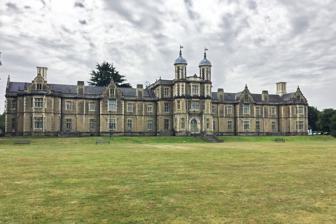
Building: Snaresbrook Crown Court
Country: United Kingdom
Year built: 1843
Historic building in Snaresbrook, London 51°34′47″N 0°1′0″E / 51.57972°N 0.01667°E / 51.57972; 0.01667 Snaresbrook Crown Court Location in Greater London Former names Wanstead Infant Orphan Asylum (1843–1938) Royal Wanstead School (1938–1971) General information Type Crown Court Address 75 Hollybush Hill, E11 1QW Town or city Redbridge, London Country England Groundbreaking 1841 Completed 1843 ; 182 years ago ( 1843 ) Design and construction Architect(s) George Gilbert Scott William Bonython Moffatt Listed Building – Grade II Criteria Historic Interest Architectural Interest Designated 11 November 1968 Reference no. 1358004 Snaresbrook Crown Court is a historic, Grade II listed building situated in Snaresbrook , an area within the London Borough of Redbridge . It is one of 12 Crown Court centres serving Greater London and is designated as a third-tier court.  It is set within 18 acres of grounds and has its own lake, known as Eagle Pond. It operates 20 court rooms and manages 7,000 cases a year, making it the busiest Crown Court centre in the United Kingdom. Construction of the building began in 1841 and finished two years later. It was built in the Jacobean gothic style by the English architects George Gilbert Scott and William Bonython Moffatt , who were prolific designers of workhouses , hospitals and churches. Snaresbrook Crown Court was originally built as an orphanage at the behest of the philanthropist Andrew Reed who named it the Infant Orphanage Asylum; later it became the Royal National Children's Foundation . Under various titles, it remained an orphanage until 1938 when it became the Royal Wanstead School. The building continued as a school until 1971 when it passed into the ownership of the British government who converted the building into a crown court at a cost of £1.6m in 1973. The building opened as a crown court on 26 November 1974. Since becoming a court, the building has had various extensions added externally and has received many alterations to its interior. In 1988 an outer annex, not connected to the original building, was built to accommodate further court rooms, to a cost of £3 million. The court is located on Hollybush Hill, and is opposite the junction to High Street, Wanstead .  The nearest tube station is Snaresbrook on the Central line . History Design and plan An 1851 etching of the Infant Orphan Asylum The building was designed by George Gilbert Scott and William Bonython Moffatt who were in partnership between 1835 and 1844 and were prolific designers of workhouses , hospitals and churches, although it was Scott who designed the external appearance of the building. The building was an early commission for Scott, who had been in practise for around 10 years. The appointed builder was William Jay, who was based at Tower Hill . The original building was built to a 'H' plan. The original ranges are constructed of London stock brick, with a coursed, squared and hammer-dressed Sneaton stone facing, and Bath and Caen stone dressings to the front and side elevations. The roofs are covered using Westmorland slate and lead. Internally, there are cast-iron beams that support its timber floors. To the rear is the former assembly hall, added in 1862, which is built using London stock brick with slate roofs. Further to its exterior there are stone mullion and transom windows, turrets and ogee domes. The round arched entrance features an entablature above the main doors with the inscription "A structure of hope built on the foundations of faith by the hand of charity", which is flanked either side by arcaded ground floors. Rain water heads around the main building carry the date "1842", emboldened on the front face. At the south end of the main range there is a chapel, which was added in 1860, indicated by dated rainwater heads to the walls. Internally, the chapel has a wide chancel arch with a canted apse and some stained glass windows, depicting the Life of Christ and Acts of Mercy , by William Morris . It is two-storeys high and is six bays long by five bays wide. It has a quarry-faced plinth, ashlar quoins and stepped buttresses between Perpendicular windows to the ground floor.  The chancel window has four trefoil-headed lights beneath more elaborate curvilinear tracery. Chapel, located at the south end of the main range South window comprising stained glass by Morris & Co. , c.1920, depicting the Life of Christ and Acts of Mercy Upon its completion, the interior of the orphanage was sparely fitted out and was described in The Builder as being "lofty and lacking comfort". The architectural historian Nikolaus Pevsner , in his Buildings of England series of books, described the building as an "impressive, but rather dull symmetrical Jacobean composition". Orphanage The Wanstead Infant Orphan Asylum was founded by the philanthropist Andrew Reed in 1827 and was based in Hackney . In the 1830s, and owing to a lack of space in the current building, Reed applied to the Crown Estate for a section of land in Snaresbrook , which was then part of Wanstead Forest, and a grant to help fund the building of a new premises. The application was successful and construction started on 27 June 1841. Scott and Moffatt were chosen to design the orphanage; the foundation stone was laid by Albert, Prince Consort in 1841. The Infant Orphanage Asylum was officially opened on 27 June 1843 by Leopold I of Belgium . It is designed in the Jacobean gothic style and cost £35,000 to construct. Queen Victoria was the first in a long line of royal patrons. The 1881 census recorded there being 74 staff and over 400 children at the institution. King George V , who was the patron of Reed's charity, renamed the asylum the Royal Infant Orphanage in 1919. The charity's eligibility criteria required that children had to be either fatherless or entirely orphaned; under the age of seven; and that their late fathers would have to have been considered by the trustees to be either "creditable" (not earning less than £50 a year upon their death), "respectable" (£100 a year), or "very respectable" (£400 a year). In exceptional circumstances, the institution accepted children whose fathers were still alive but "subject to confirmed lunacy or paralysis", according to a reporter for the Derbyshire Courier .  Once admitted the institution would house and look after the children up to the age of 15. The youngest recorded child to reside at the orphanage was a six-month-old girl in 1849. An infirmary was added to the orphanage in the 1850s, followed by an assembly hall in 1862 and a swimming pool in 1880. By 1860 there were 595 fatherless children housed at the orphanage. In 1919 King George V renamed the premises the Royal Infant Orphanage. School In 1939 the building became the Royal Wanstead School, after a request from King George VI and Prince George, Duke of Kent became its patron. As well as a refuge for orphans, it also allowed children from impoverished families to join its register. These inductions were brief and stopped altogether in 1942 owing to the introduction of the welfare state , which allowed poor families to live together. During the Second World War , Winston Churchill , a governor at the school, arranged for the evacuation of the school's children to neighbouring boroughs, and the building was occupied by British troops, as well as holding Italian prisoners of war. During the conflict, the building's south west corner sustained some bomb damage; it was rebuilt in 1948. The school received grammar school status in the years after the establishment of the Education Act in 1944 and then became a secondary modern , which was funded by the Local Education Authority. By the late 1960s the school experienced a decline in pupil admissions and fell into financial difficulties. It closed in 1971 and the Royal National Children's Foundation became established. Crown Court The gatekeeper’s lodge (top) and former indoor swimming pool On 25 December 1971 the building came into the ownership of the Department of the Environment . A report carried out by the royal commission on assizes and court of quarter sessions , chaired by Lord Beeching , identified the need for a higher court than a magistrates' court to deal with indictable offences . It was to be called a crown court and its purpose was detailed in the Courts Act 1971 . The school was identified as being a suitable venue and it was leased by the Department of the Environment for works to begin on its conversion to a court in 1973, at a cost of £1.6m. Internally, the building's chapel and North Wing are the only two areas to remain in their original states, together with the exterior. The renovations established six new crown court rooms which were intended to serve North East London. Building work was completed in 1974 and was opened on 26 November 1974 by Lord Widgery , who was, at that time, Lord Chief Justice . Further improvements were made to the site between 1976 and 1979, but in November 1981 a fire destroyed three courtrooms and damaged two others. Further renovations were made, and by 1988, five more court rooms, including a separate annex, built to a cost of £3 million, had been added, bringing the total of fully functioning court rooms to 20. The court manages around 7,000 cases a year, making it the busiest Crown Court centre in the United Kingdom. The building received Grade II listed status on 11 November 1968. Associated buildings There are two associated buildings to the former orphanage within the grounds of the Crown Court centre. The gatekeeper's lodge was built in 1841, probably by Scott and Moffatt, and is adjacent to what was the main opening onto Hollybush Hill. Like the court, the lodge was constructed by the builder William Jay, who was then based at Tower Hill . The lodge was purpose-built for the orphanage's bailiff and his wife, the latter of whom was the site's gatekeeper. The lodge is made of the same materials as the court building, being of coursed, squared and hammer-dressed Sneaton stone with Bath and Caen stone dressings. It has a single-storey, complete with attics , and is built in a T-shaped plan. During the main building's conversion from a school to a court in the 1970s, the lodge entrance was closed off and a new entrance was laid out further up Hollybush Hill, towards the main elevation of the court. The lodge became a private dwelling thereafter, but has remained empty for many years, as of 2019. The lodge was designated as a Grade II listed building on 3 December 2019 to acknowledge its group value with the court. In 1880 the asylum trustees commissioned the building of an indoor swimming pool, which was erected opposite to the gatekeepers lodge. The pool building is single storey and of rectangular plan; the architect is unknown. The internal swimming pool still exists, but is drained, and as of 2019 is covered by a wooden floor. Like the lodge, the pool building is empty and is used for storage. Along with the lodge, it was designated as a Grade II listed building on 3 December 2019 for its group value with the court. See also London portal Law portal Courts of the United Kingdom List of Crown Court venues in England and Wales References